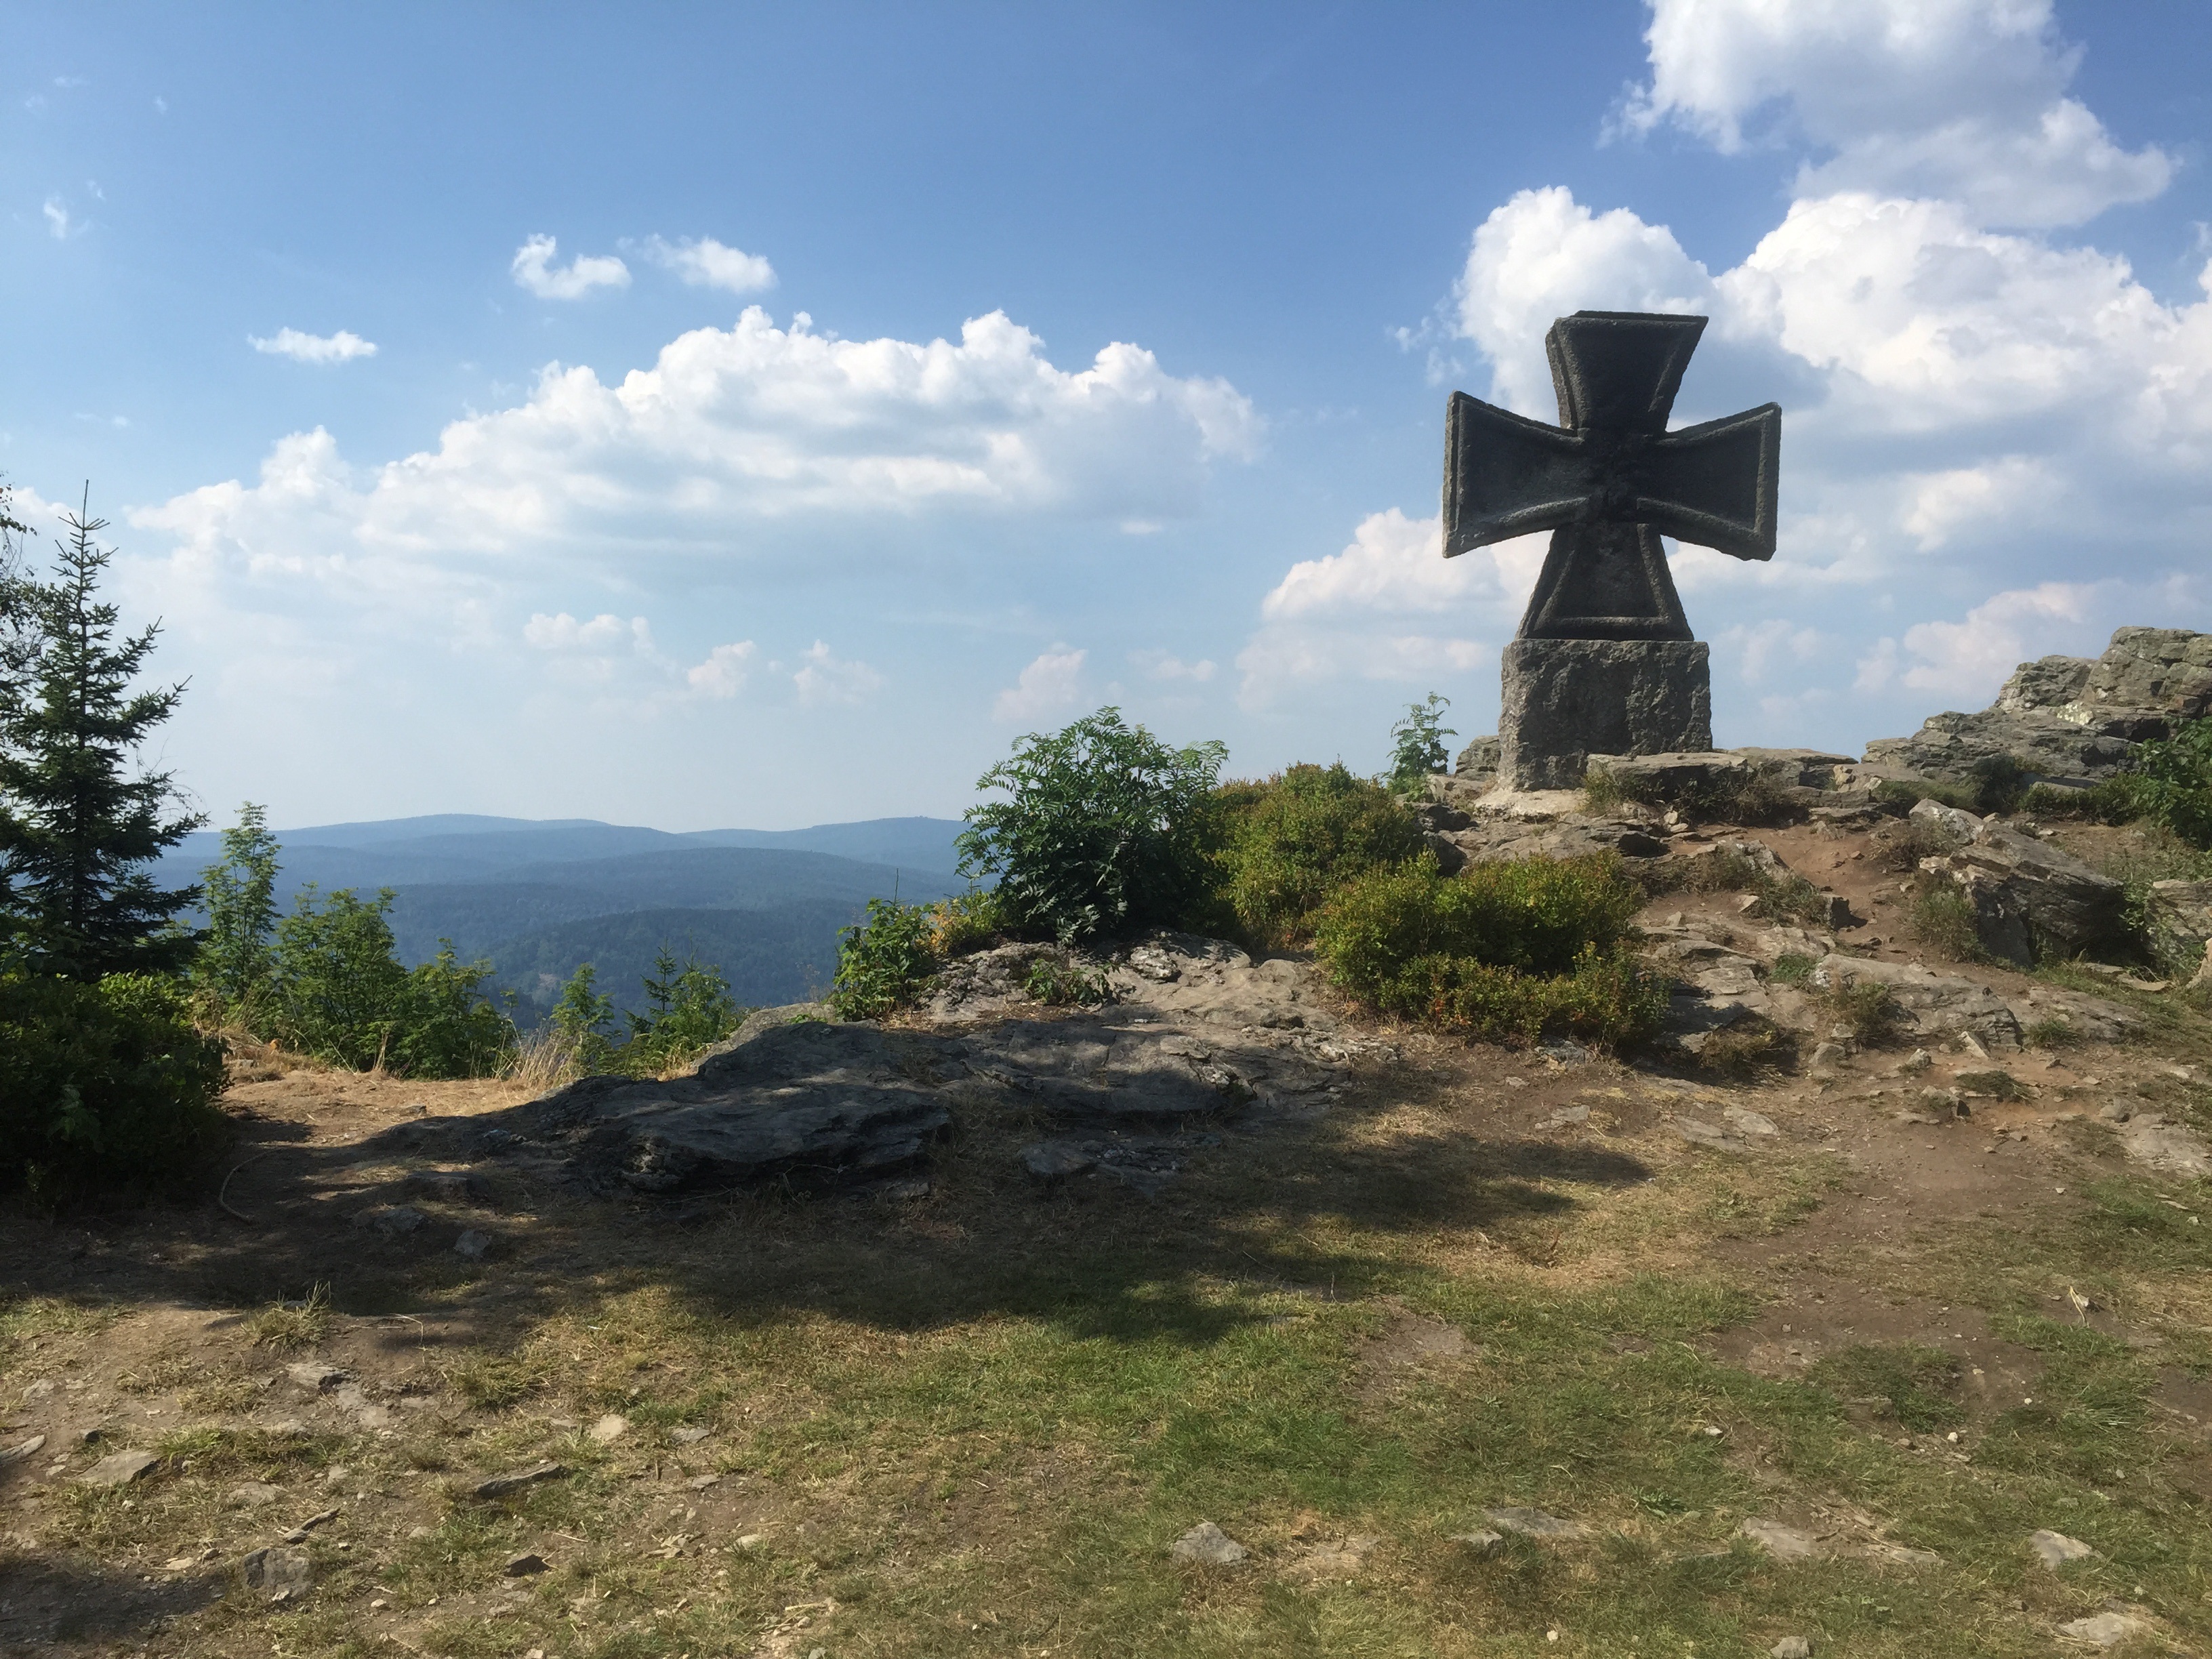
mountain, hill, windmill, wind, monument, tower, cross, memorial, 1, rural area, world war i